Better than Today

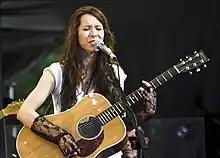
A woman is on stage singing into a mic and playing a guitar.

"Better Than Today" was written and produced by married couple Nerina Pallot and Andy Chatterley. The song was originally included on Pallot's project "Buckminster Fuller EP" in February 2009. After hearing Pallot's work, Minogue's A&R contacted her manager. Pallot stated when Minogue called her later, she "really didn't believe it was her", continuing, "when [Minogue] came to the studio in a nasty part of London I thought: 'OK, she really does want to do this'". Pallot and Chatterley were the first two writers and producers to work with Minogue when recording sessions for "Aphrodite" began in April 2009. "Better Than Today" was one of the prominent results of the collaboration. Pallot commented on working with Minogue, calling her "accommodating and lovely and approachable and normal ".